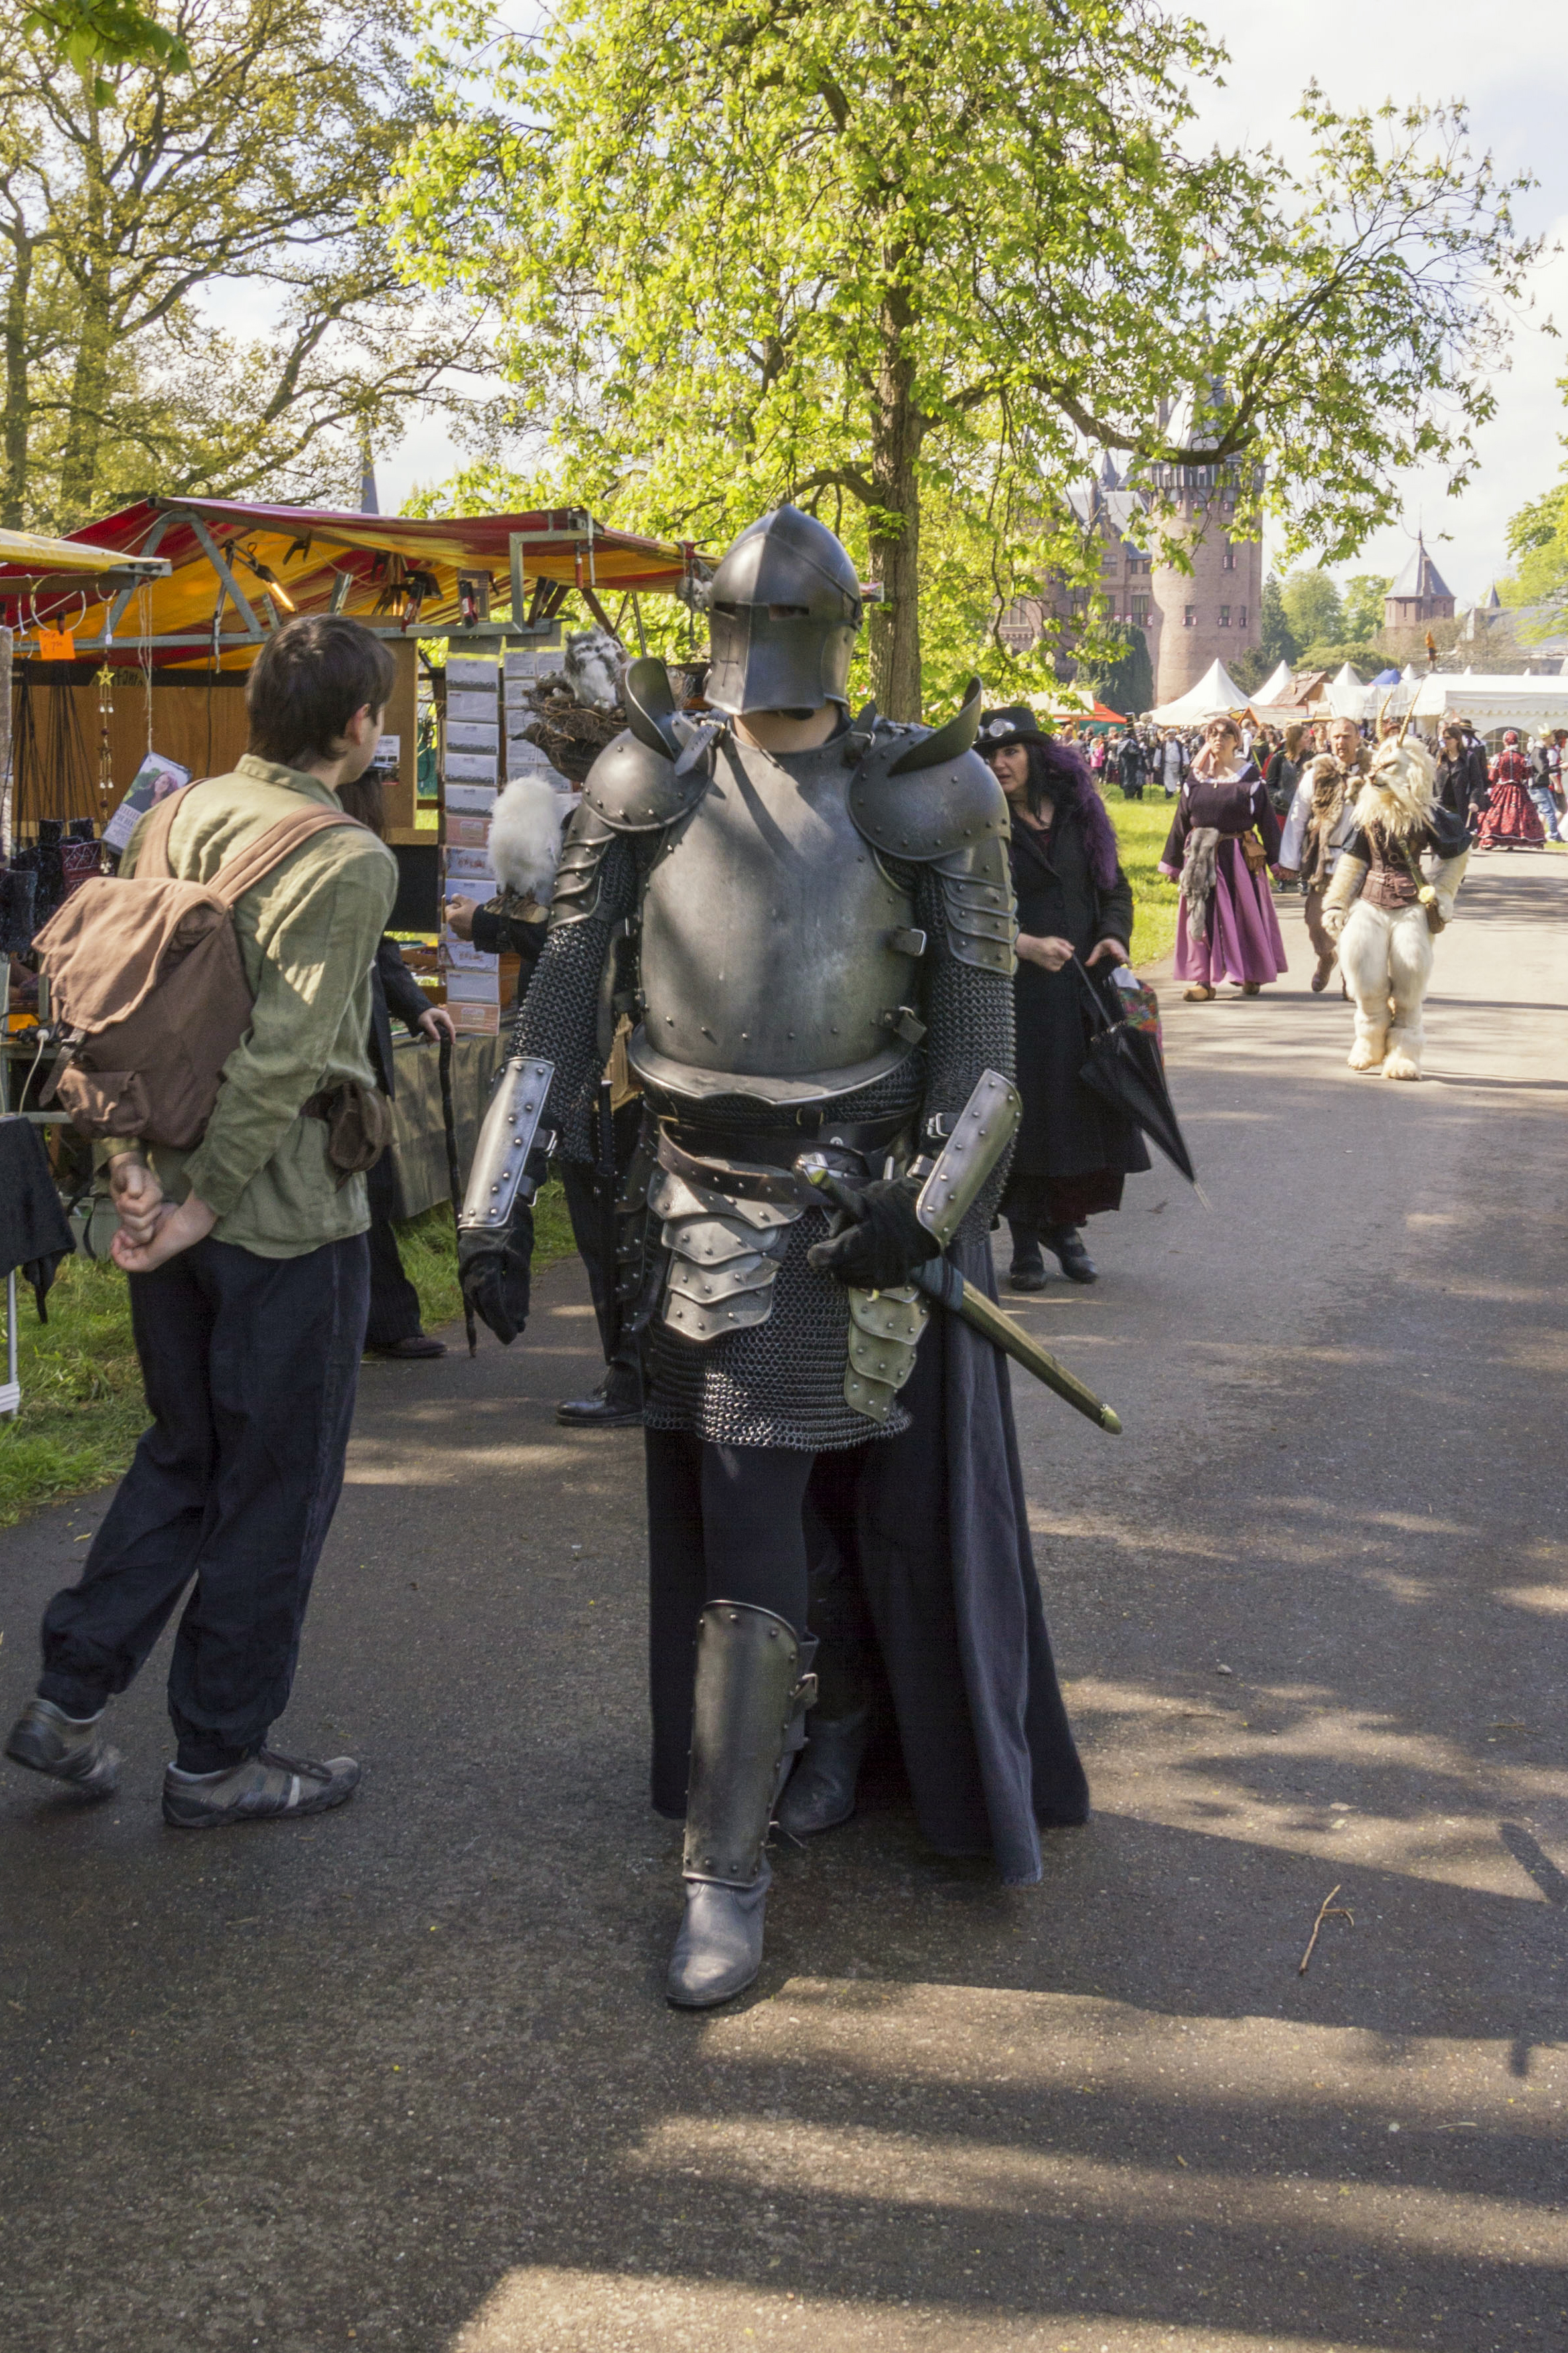
outdoor, person, people, photography, van, photo, nikon, clothing, cosplay, holland, festival, nederland, netherlands, de, fun, dutch, knight, outdoorphotography, picture, photograph, fotos, foto, fotografie, pd, event, costume, kasteel, paulvandevelde, pdvandevelde, padagudaloma, dordrecht, nederlandinfotos, eventphotography, evenementenfotografie, pvdvfotografie, pdvandeveldedordrecht, nederlandsefotografie, dutchphotogaraphy, totallydutch, fotografienederland, hollandsefotografie, fotografieholland, velde, haarzuilens, dehaar, elfia, eff, elffantasyfair, elfiahaarzuilens, elfia2014, eff2014